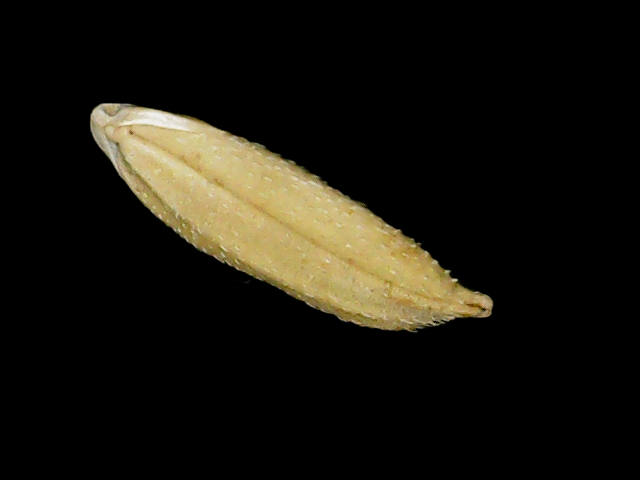
Rice variety: Binadhan11